Wives and Other Wives

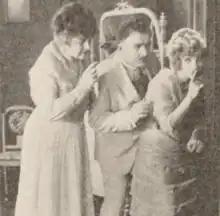
Mary Miles Minter and George Periolat in "Wives and Other Wives" (1918)

As described in various film magazine reviews, newly-married Robin Challoner (Minter) is upset by her husband Geoffrey (Chase) reading the newspaper at the breakfast table. Shutting herself in their bedroom, she begins to burn love letters from earlier in their relationship when her husband enters and offers to help her. Not realising that the letters are his, he is stricken with jealousy when Robin refuses to burn one particular package, and storms out of their apartment.